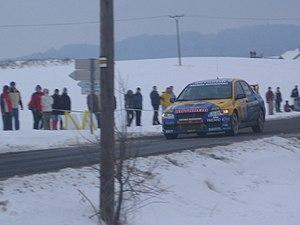
Hermann Gaßner senior, né le 8 juin 1959, est un pilote automobile allemand de rallyes.